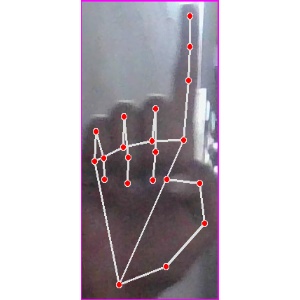
अक्षर: क